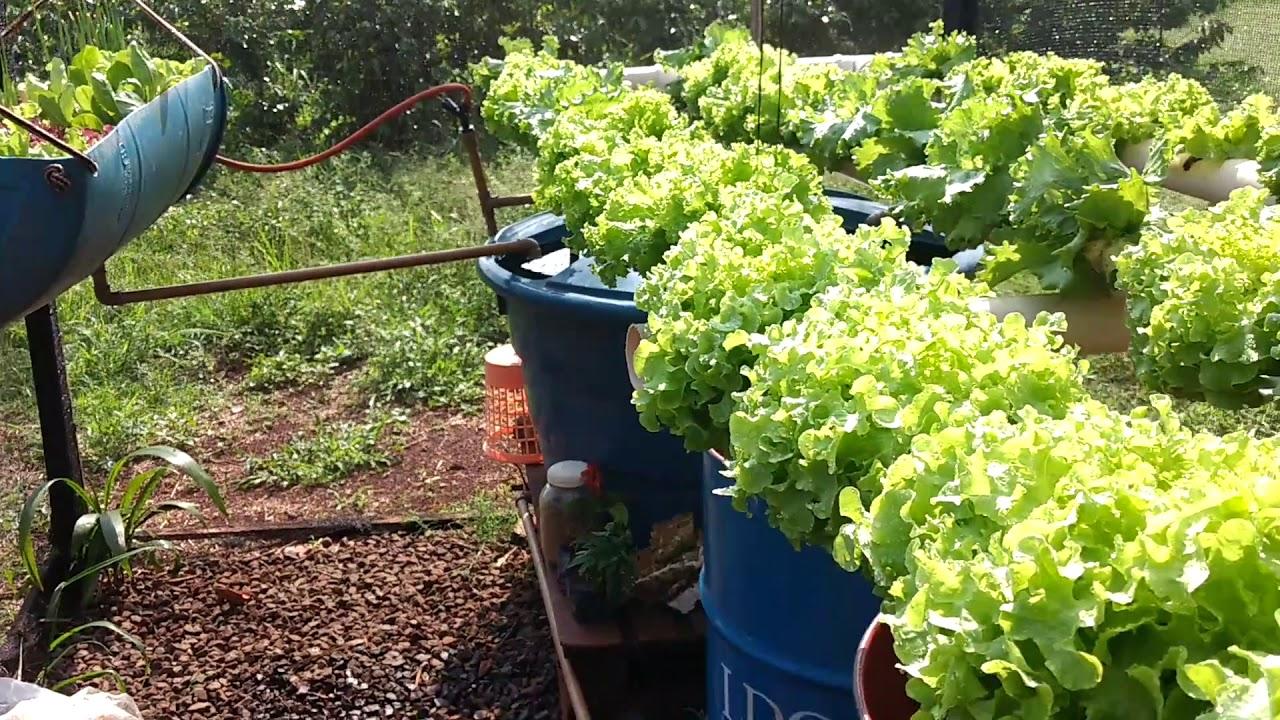
Huu ni mfumo wa kilimo cha [cs]hidroponic[cs], ambapo mimea inakuzwa bila kutumia udongo. Mimea mingi ni ya [cs]lettuce[cs] yenye majani mambichi safi, yameoteshwa kwenye mirija au vyombo vilivyopangwa kwa safu. Vyombo hivi vinaonekana kuwa mapipa ya buluu yaliyokatwa au mirija maalumu ya [cs]hidroponic[cs].